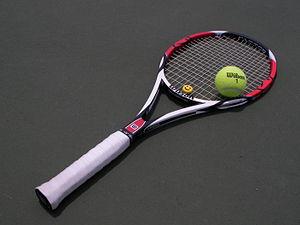
Un article de sport est un équipement individuel ou collectif utilisé pour pratiquer un sport quelconque, que ce soit un vêtement ou un matériel sportif.
La raquette est un instrument utilisé pour pratiquer certains sports : tennis, tennis de table, badminton, padel et squash. Elle permet de renvoyer à l'adversaire une balle ou un volant.